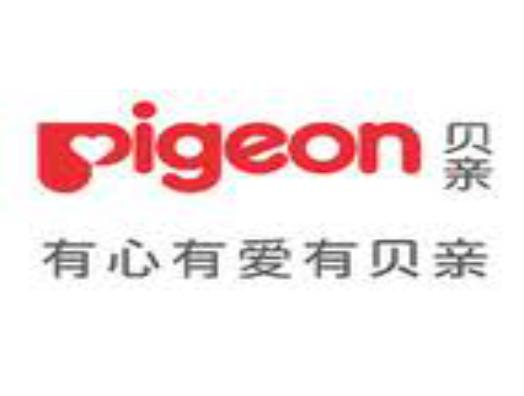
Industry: Necessities